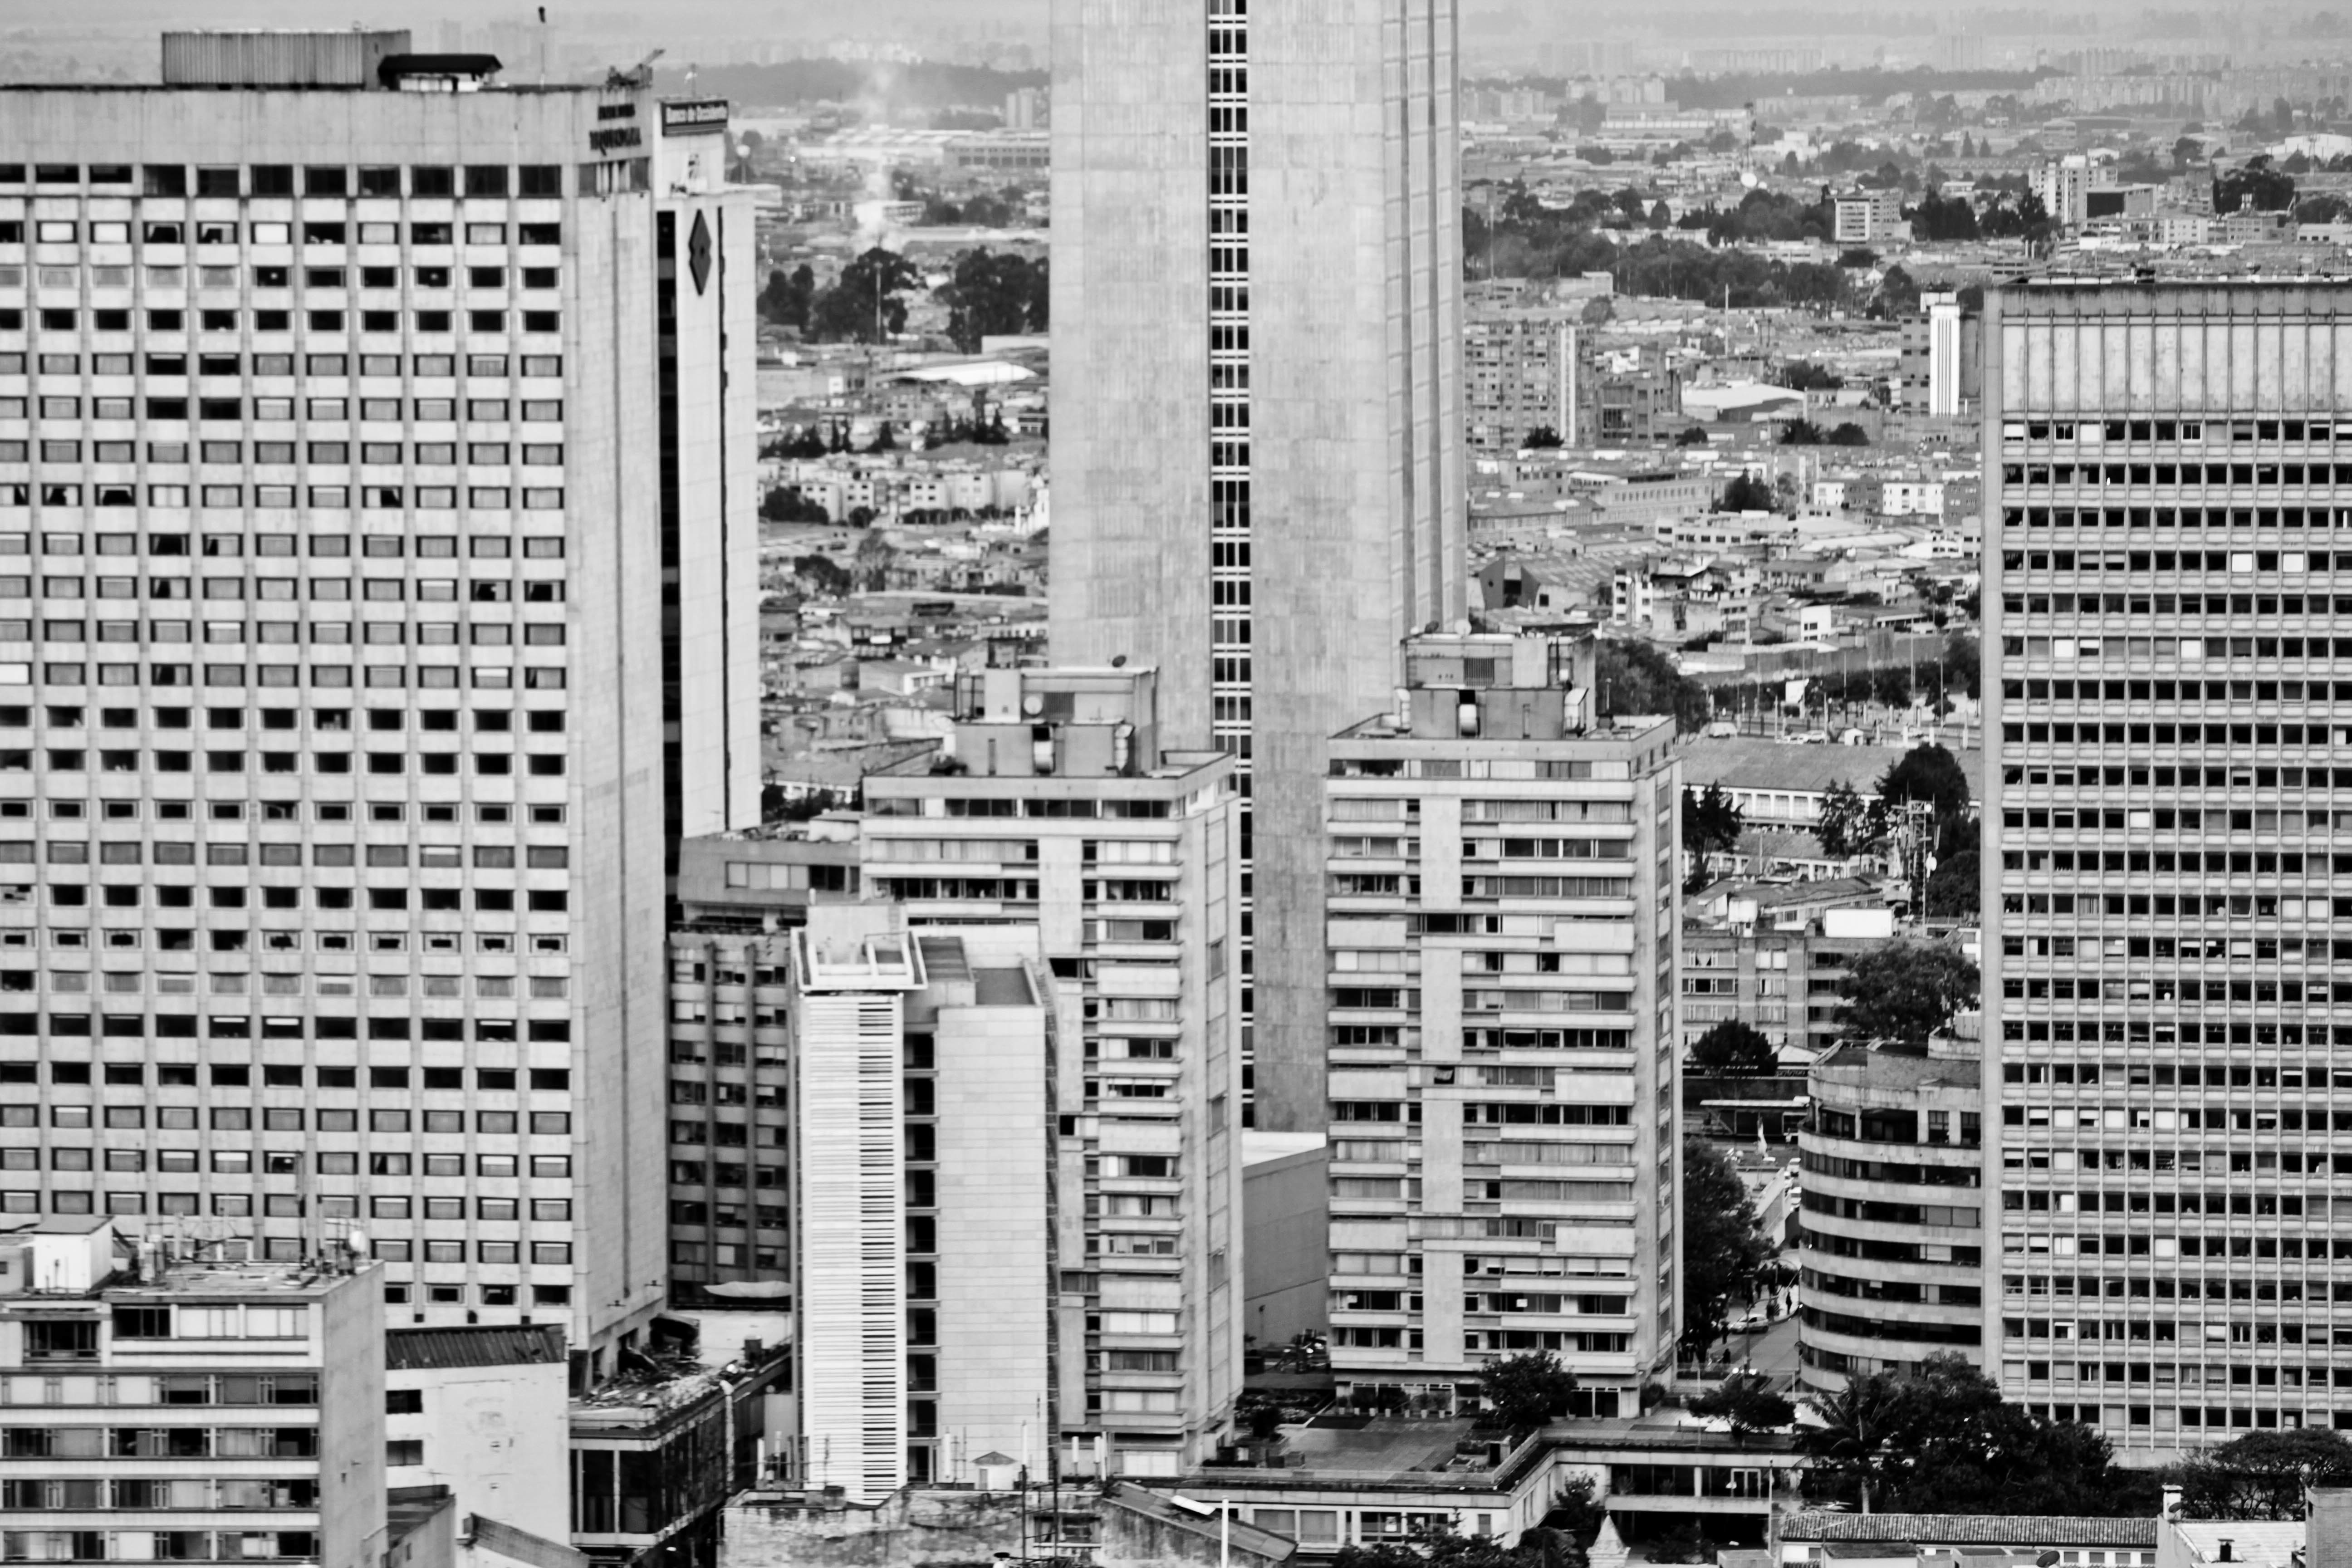
black and white, skyline, city, skyscraper, cityscape, downtown, suburb, monochrome, tower block, metropolis, condominium, neighbourhood, aerial photography, urban area, monochrome photography, residential area, human settlement, metropolitan area